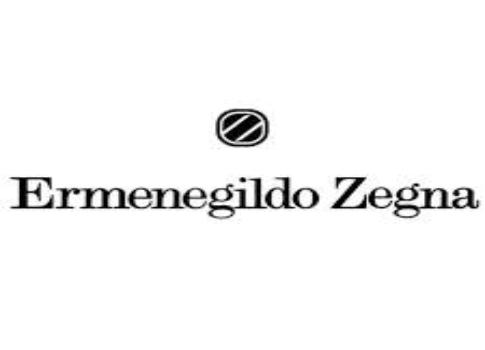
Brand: Ermenegildo Zegna
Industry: Clothes